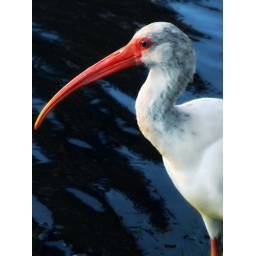
The white Ibis is a common wading bird in Florida, hanging around in groups by water to catch their food.